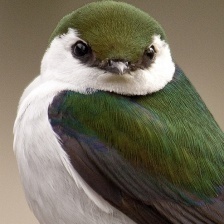
Species: VIOLET GREEN SWALLOW
Scientific name: TACHYCINETA THALASSINA